HMS Penguin (1876)

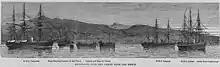
"Penguin" assisting in the recovery of guns and cables from the wreck of HMS "Dotorel", The Graphic 1881

After entering service, "Penguin" was assigned to the Pacific Station until 1881, when she was paid off. Recommissioned in 1886 for the East Indies Station, she formed part of Rear-Admiral Fremantle's Anti-Slave Trade Squadron and participated in the blockade of Zanzibar in 1888 before returning to England and being paid off in 1889. She underwent a refit as a survey vessel and commenced service on the Australia Station in 1890 and undertook survey work around the Western Pacific islands, New Zealand and the Great Barrier Reef off Queensland. Lieutenant Boyle Somerville, one of the surveyors at this time commented: "The Naval Surveying Service has ever had foisted upon it for its work any old castaway ship that has become useless for other branches of the Navy ... But of all the old clumbungies with which the Surveying Service has been saddled, the "Penguin" would be hard to beat for clumbunginess". As a round-bottomed vessel, with a single (auxiliary) propeller and a rudder that was hard work for two sailors to steer, she was particularly unsuited for taking deep soundings where the ship had to be held in a steady position, sometimes for several hours. In spite of this, the Penguin's crew made a successful sounding in the Kermadec Trench between New Zealand and Tonga. They found a depth of , a record at that time.